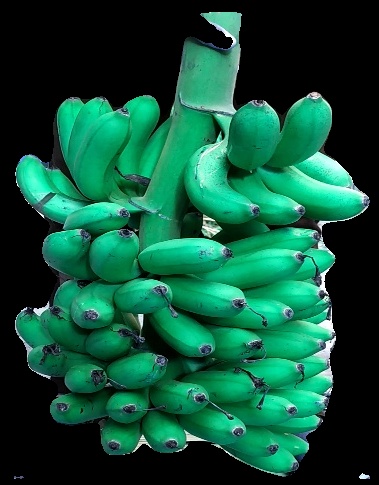
Variety: rasbale
Grade: grade1